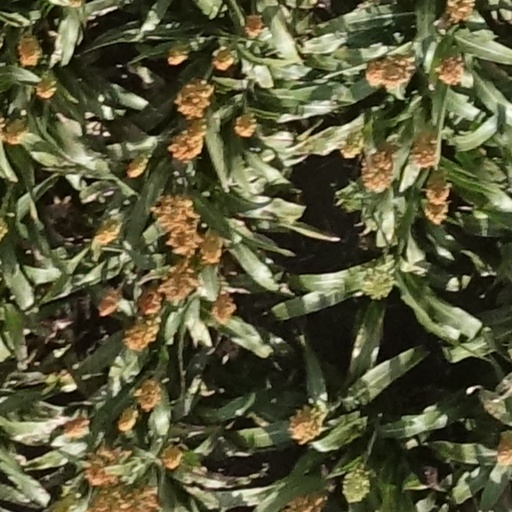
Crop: sorghum